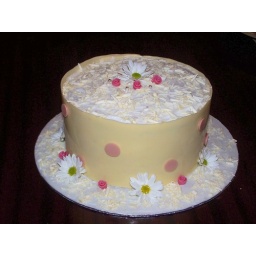
Large single tier cake incased in a white chocolate solid collar with pink polka dot disc's attached.